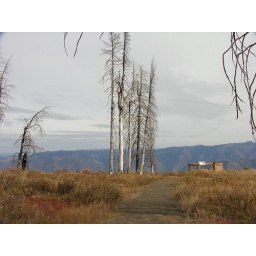
Some signs of the forest fire in 1984. High altitudes take a while to recover.